2015 Australian Formula 4 Championship

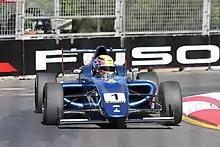
Jordan Lloyd secured the drivers' championship with one event remaining, running the number 1 at the final event in celebration.

The 2015 CAMS Jayco Australian Formula 4 Championship was an Australian motor racing competition for Formula 4 cars. It was the inaugural Australian F4 Championship. It commenced on 10 July at the Townsville Street Circuit and ended on 6 December at the Homebush Street Circuit after seven events comprising three races each.